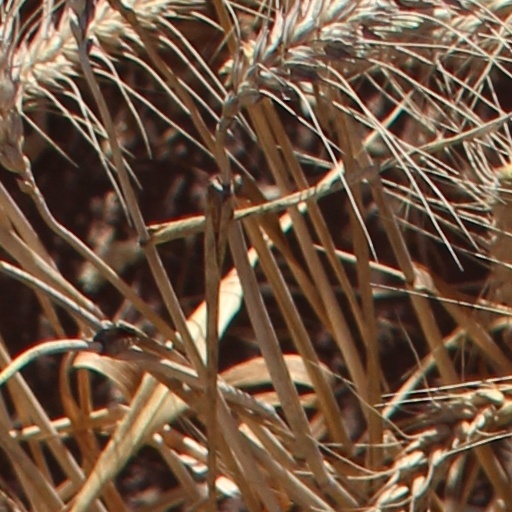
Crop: wheat